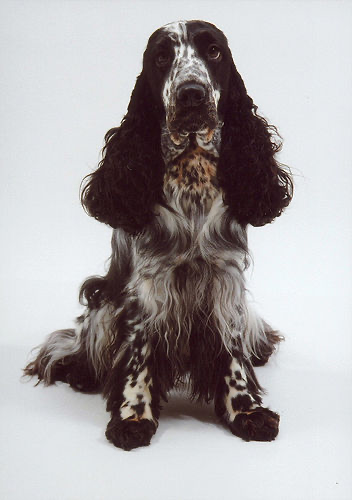
Animal: dog
Breed: english cocker spaniel